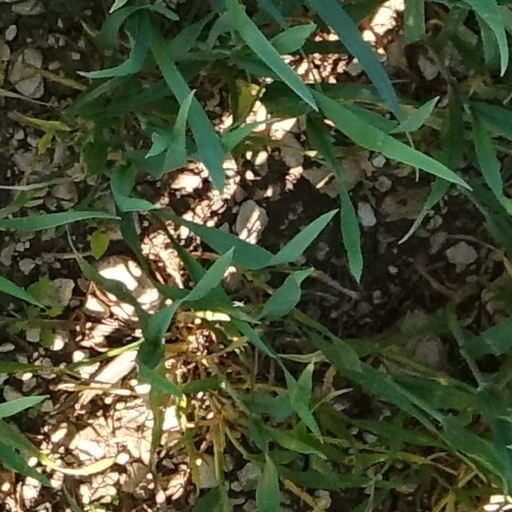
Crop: wheat